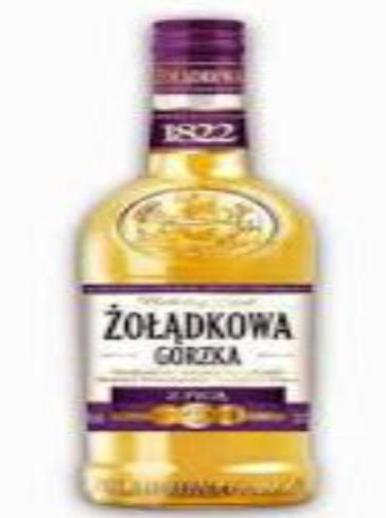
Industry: Food